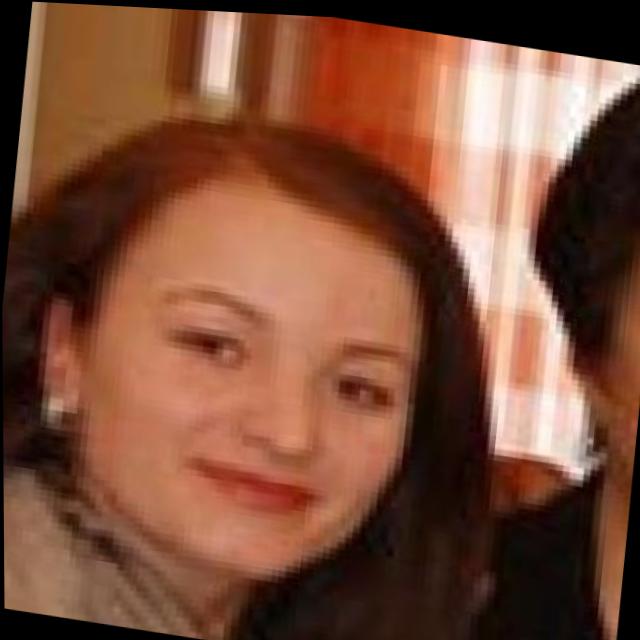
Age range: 21-44